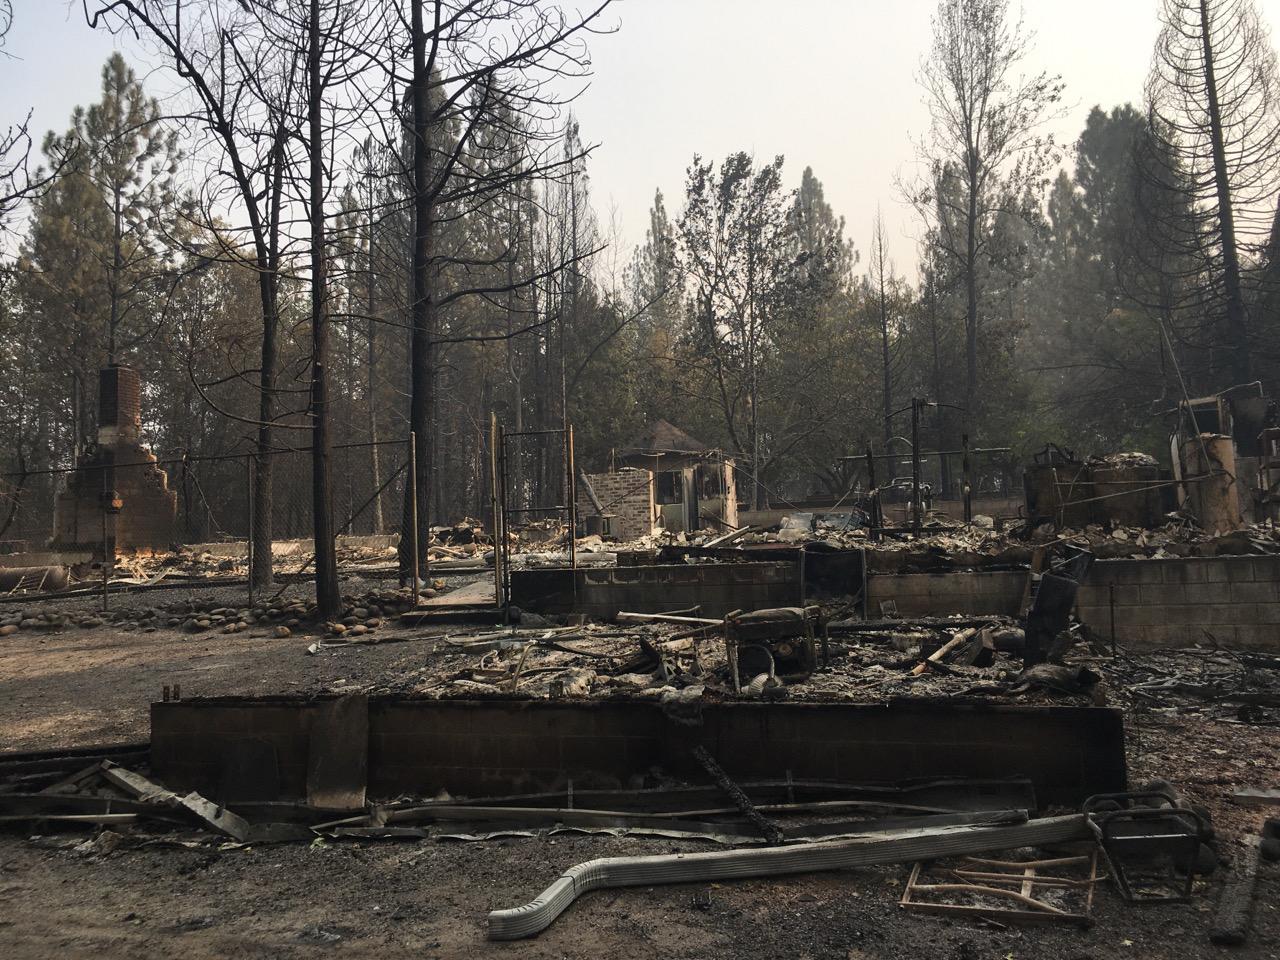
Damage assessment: destroyed